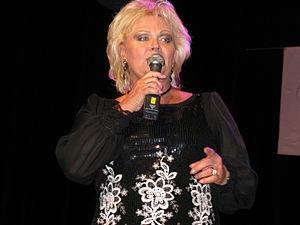
Anne Veski est une chanteuse estonienne.